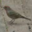
Label: bird